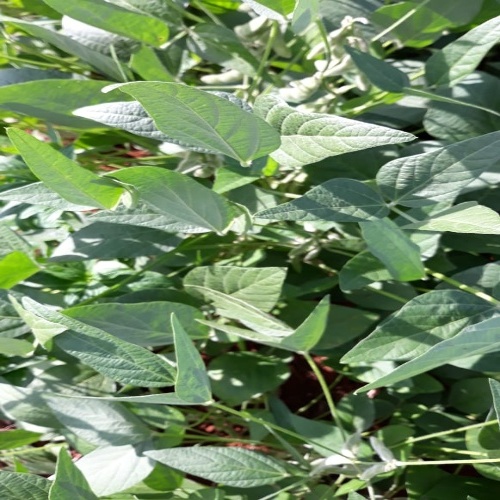
Label: Healthy